Eyre Peninsula Railway

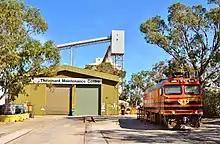
1606 at Thevenard depot in April 2017

When the line opened, a depot was established at Cummins with locomotives sent to Islington Railway Workshops in Adelaide for major work. From 1931 the railway was able to handle all level of repairs with the establishment of a workshop at Port Lincoln with a roundhouse opened in 1934. The workshop was rebuilt in 1966 to service diesel locomotives.